History of military logistics

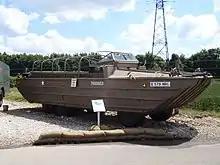
A DUKW amphibious truck

On the Western Front, supplies moved from the ports by rail or barge to regulating points where they were sorted before being forwarded. The supply system might be described as "semiautomatic". Certain supplies for which demand was invariant, such as fodder and rations, were sent daily without requisition in division-sized "packs" consisting of two wagons of bread, two of groceries, one of meat, four of hay, five of oats and one of petrol, a total of 15 wagons. Each pack was earmarked for a particular division and would be delivered to its own railhead. Supplies for which there was variable demand, such as reinforcements, remounts, ammunition and engineering stores, had to be indented, and were sent by the railway carload. A typical train would consist of forty wagons, two packs and ten other wagons. Each division drew its supplies from one railhead, although it might share it with other divisions.